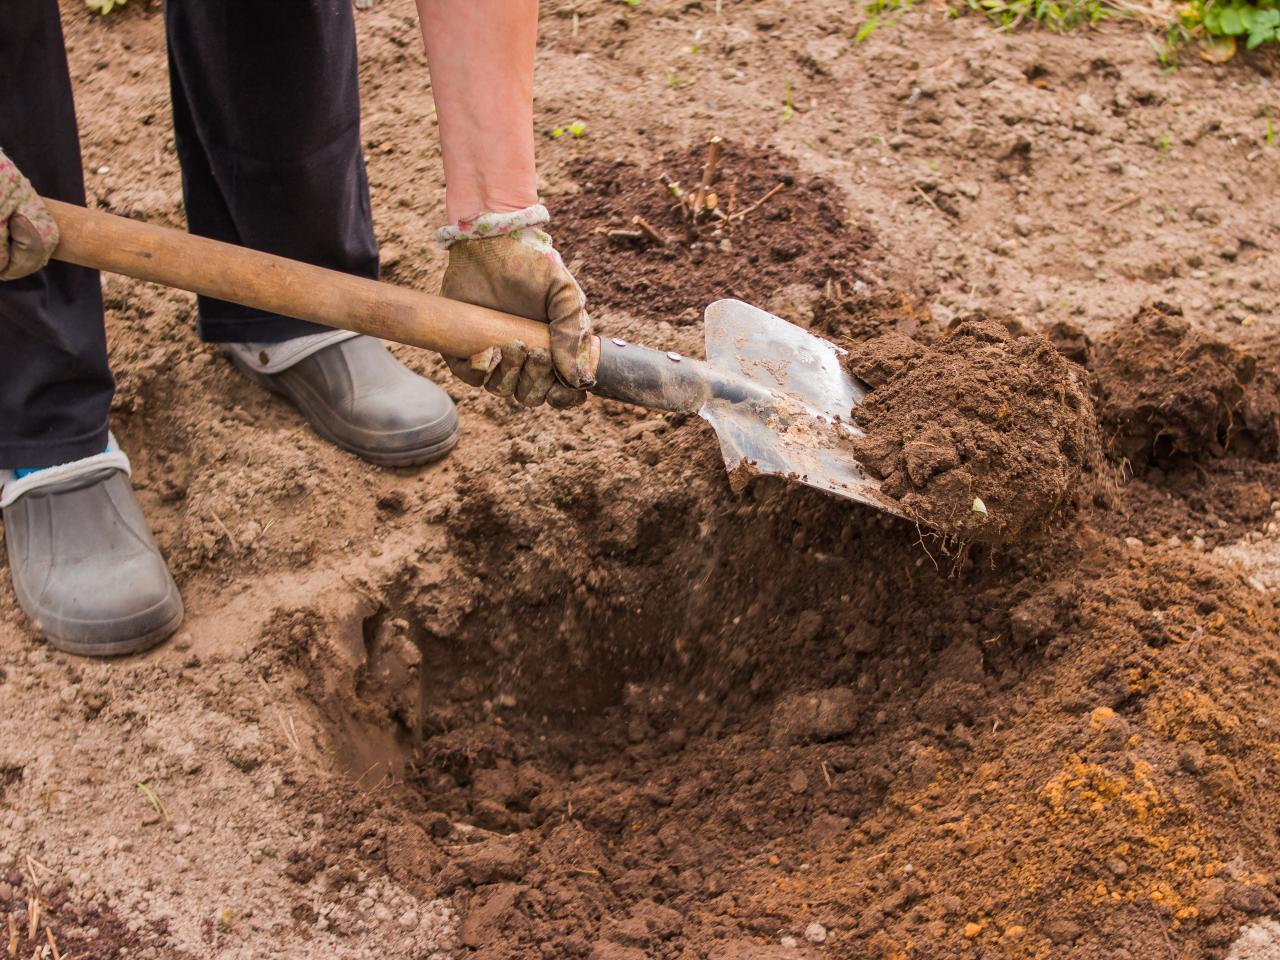
Soil type: Clay soil